John Fenn (antiquarian)

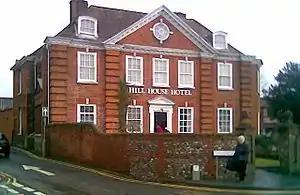
Fenn's home in Dereham, Norfolk, now a hotel

Sir John Fenn (26 November 1739 – 14 February 1794) was an English antiquary. He is best remembered for collecting, editing, and publishing the Paston Letters, describing the life and political scheming of the gentry in Medieval England. He was also a justice of the peace who served as High Sheriff of Norfolk for 1791/2.